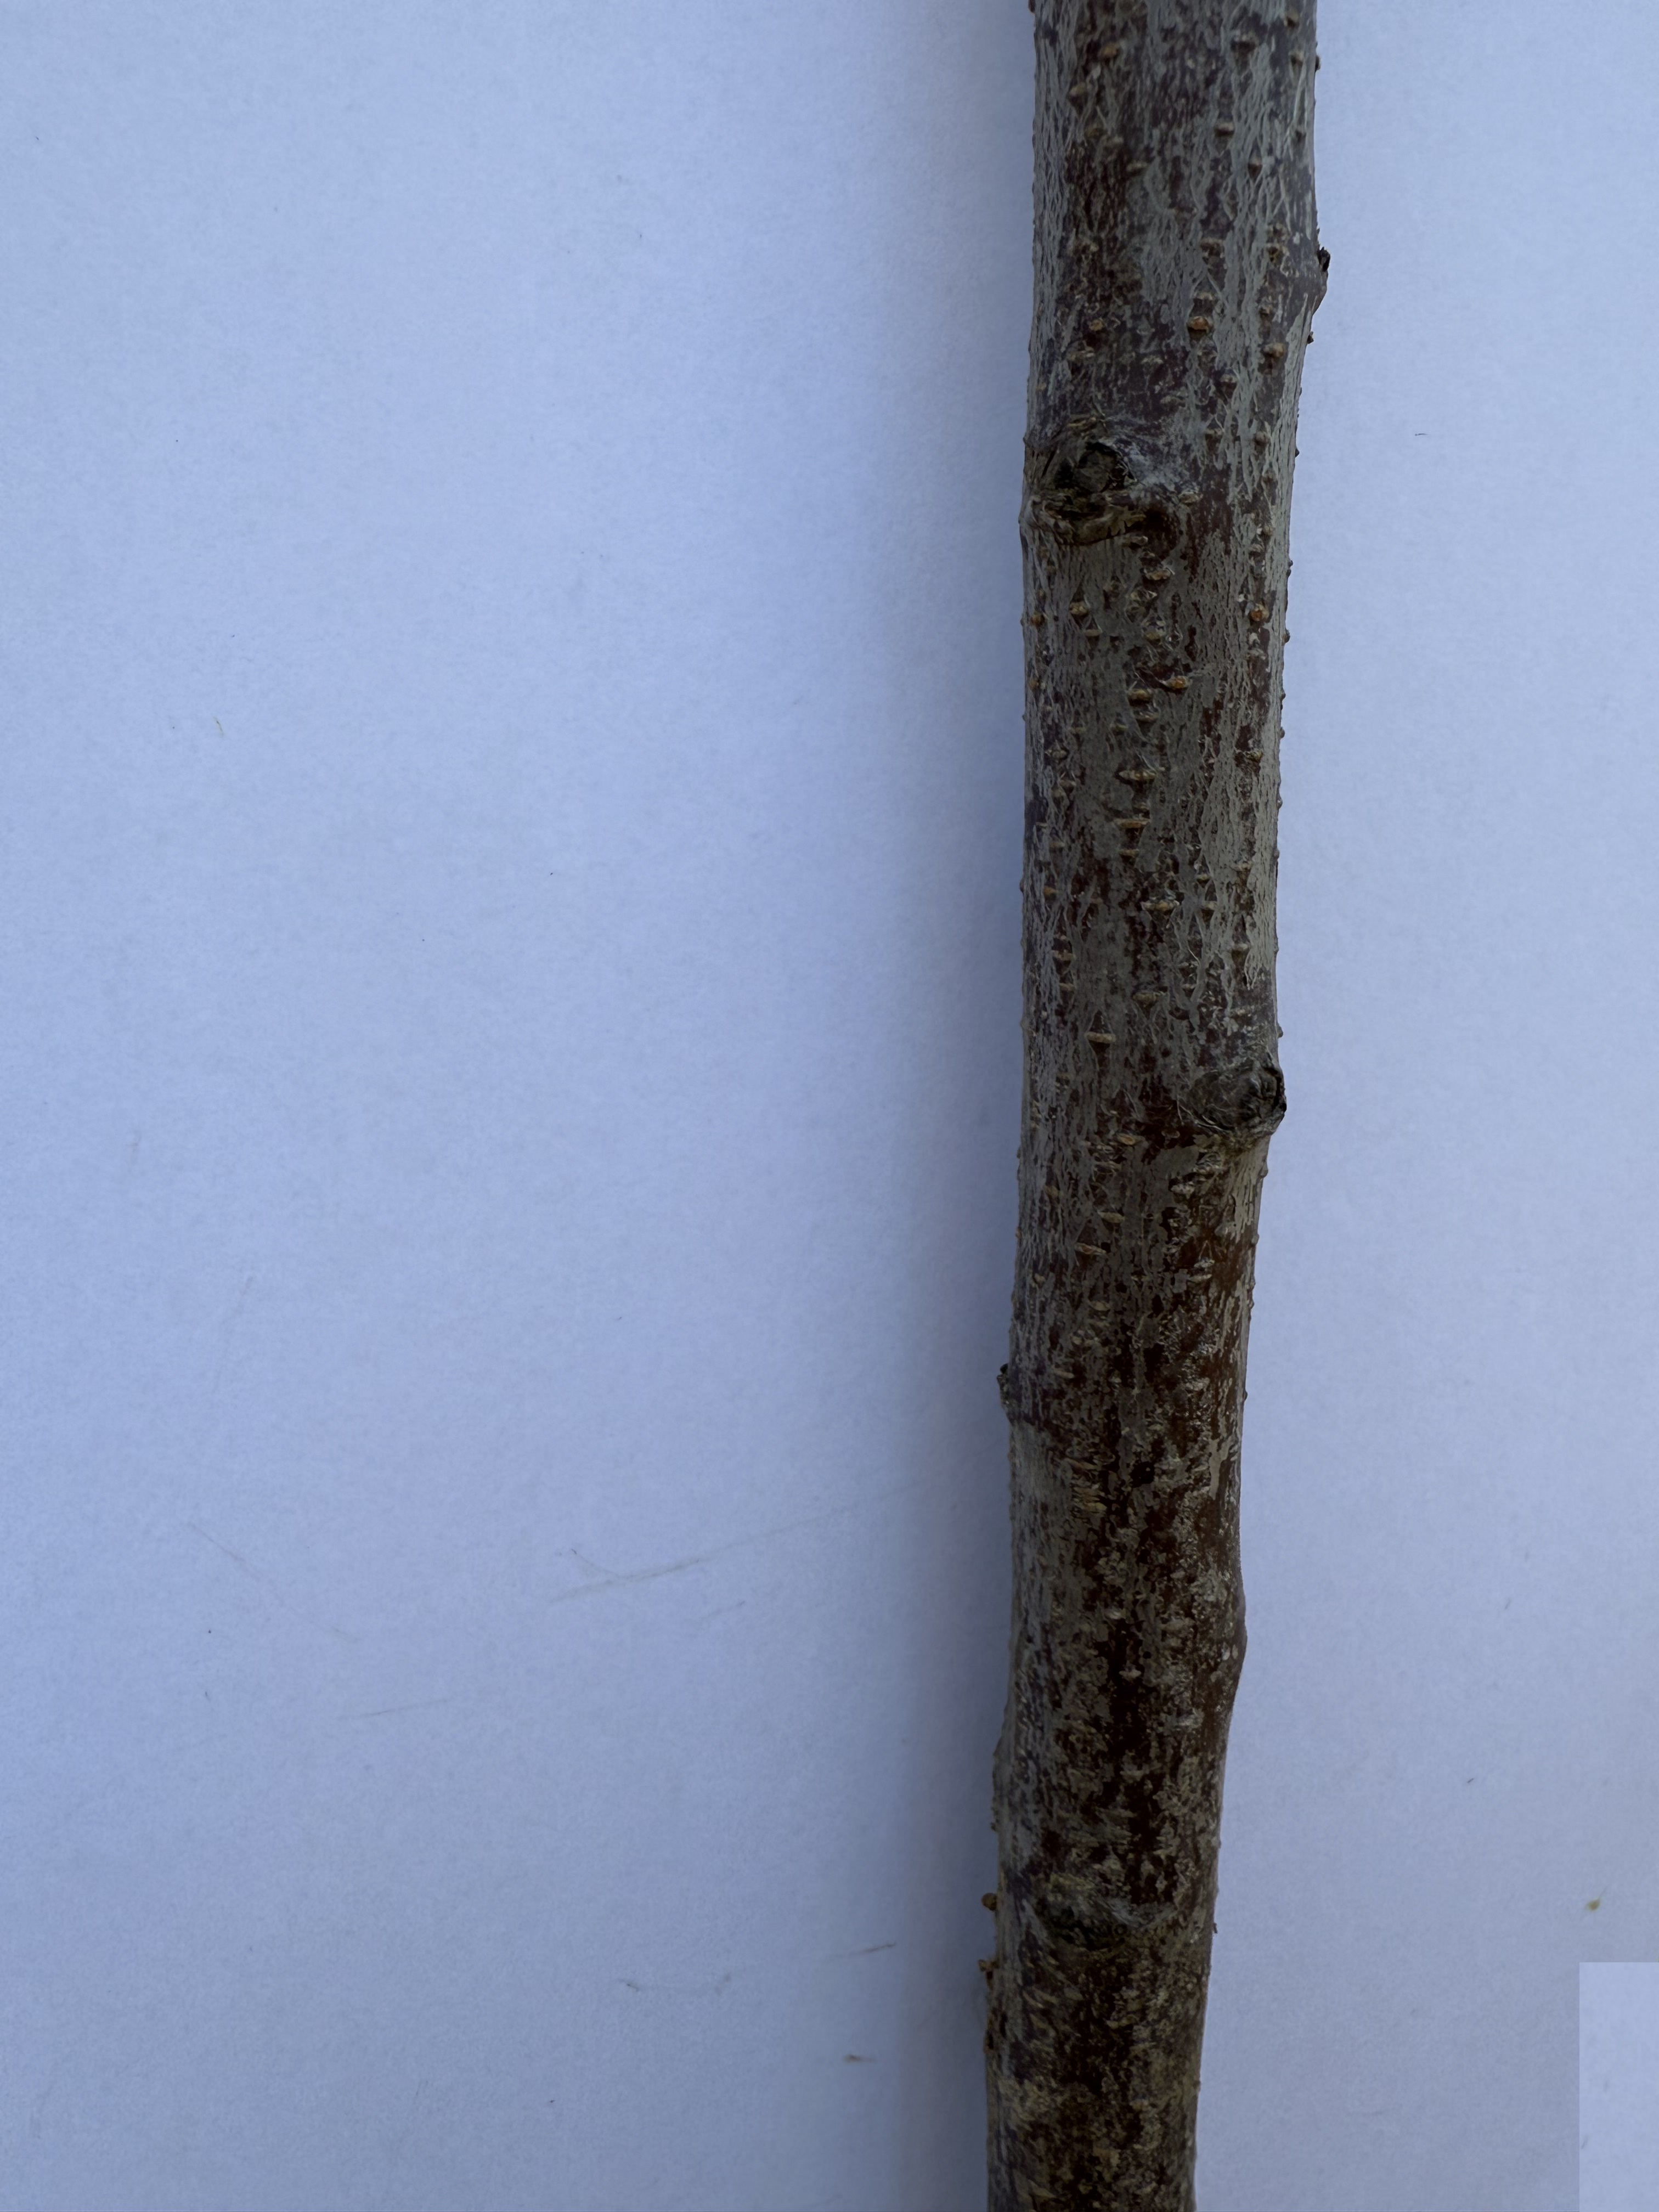
Variety: Papaz Plum